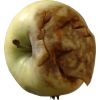
Label: Apple hit 1